Acland, Queensland

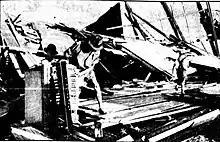
Church of England in Acland after the tornado of 6 December 1952.

On Saturday 8 December 1952, most of the buildings in the town were damaged by a tornado. The Anglican Church, the Presbyterian Church, the public hall and butcher's shop were all destroyed beyond repair.